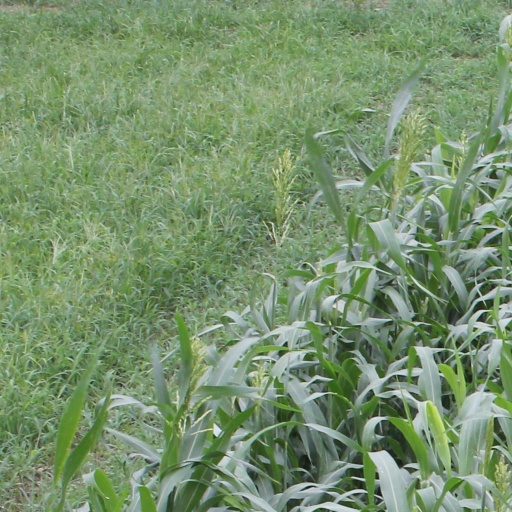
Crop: sorghum